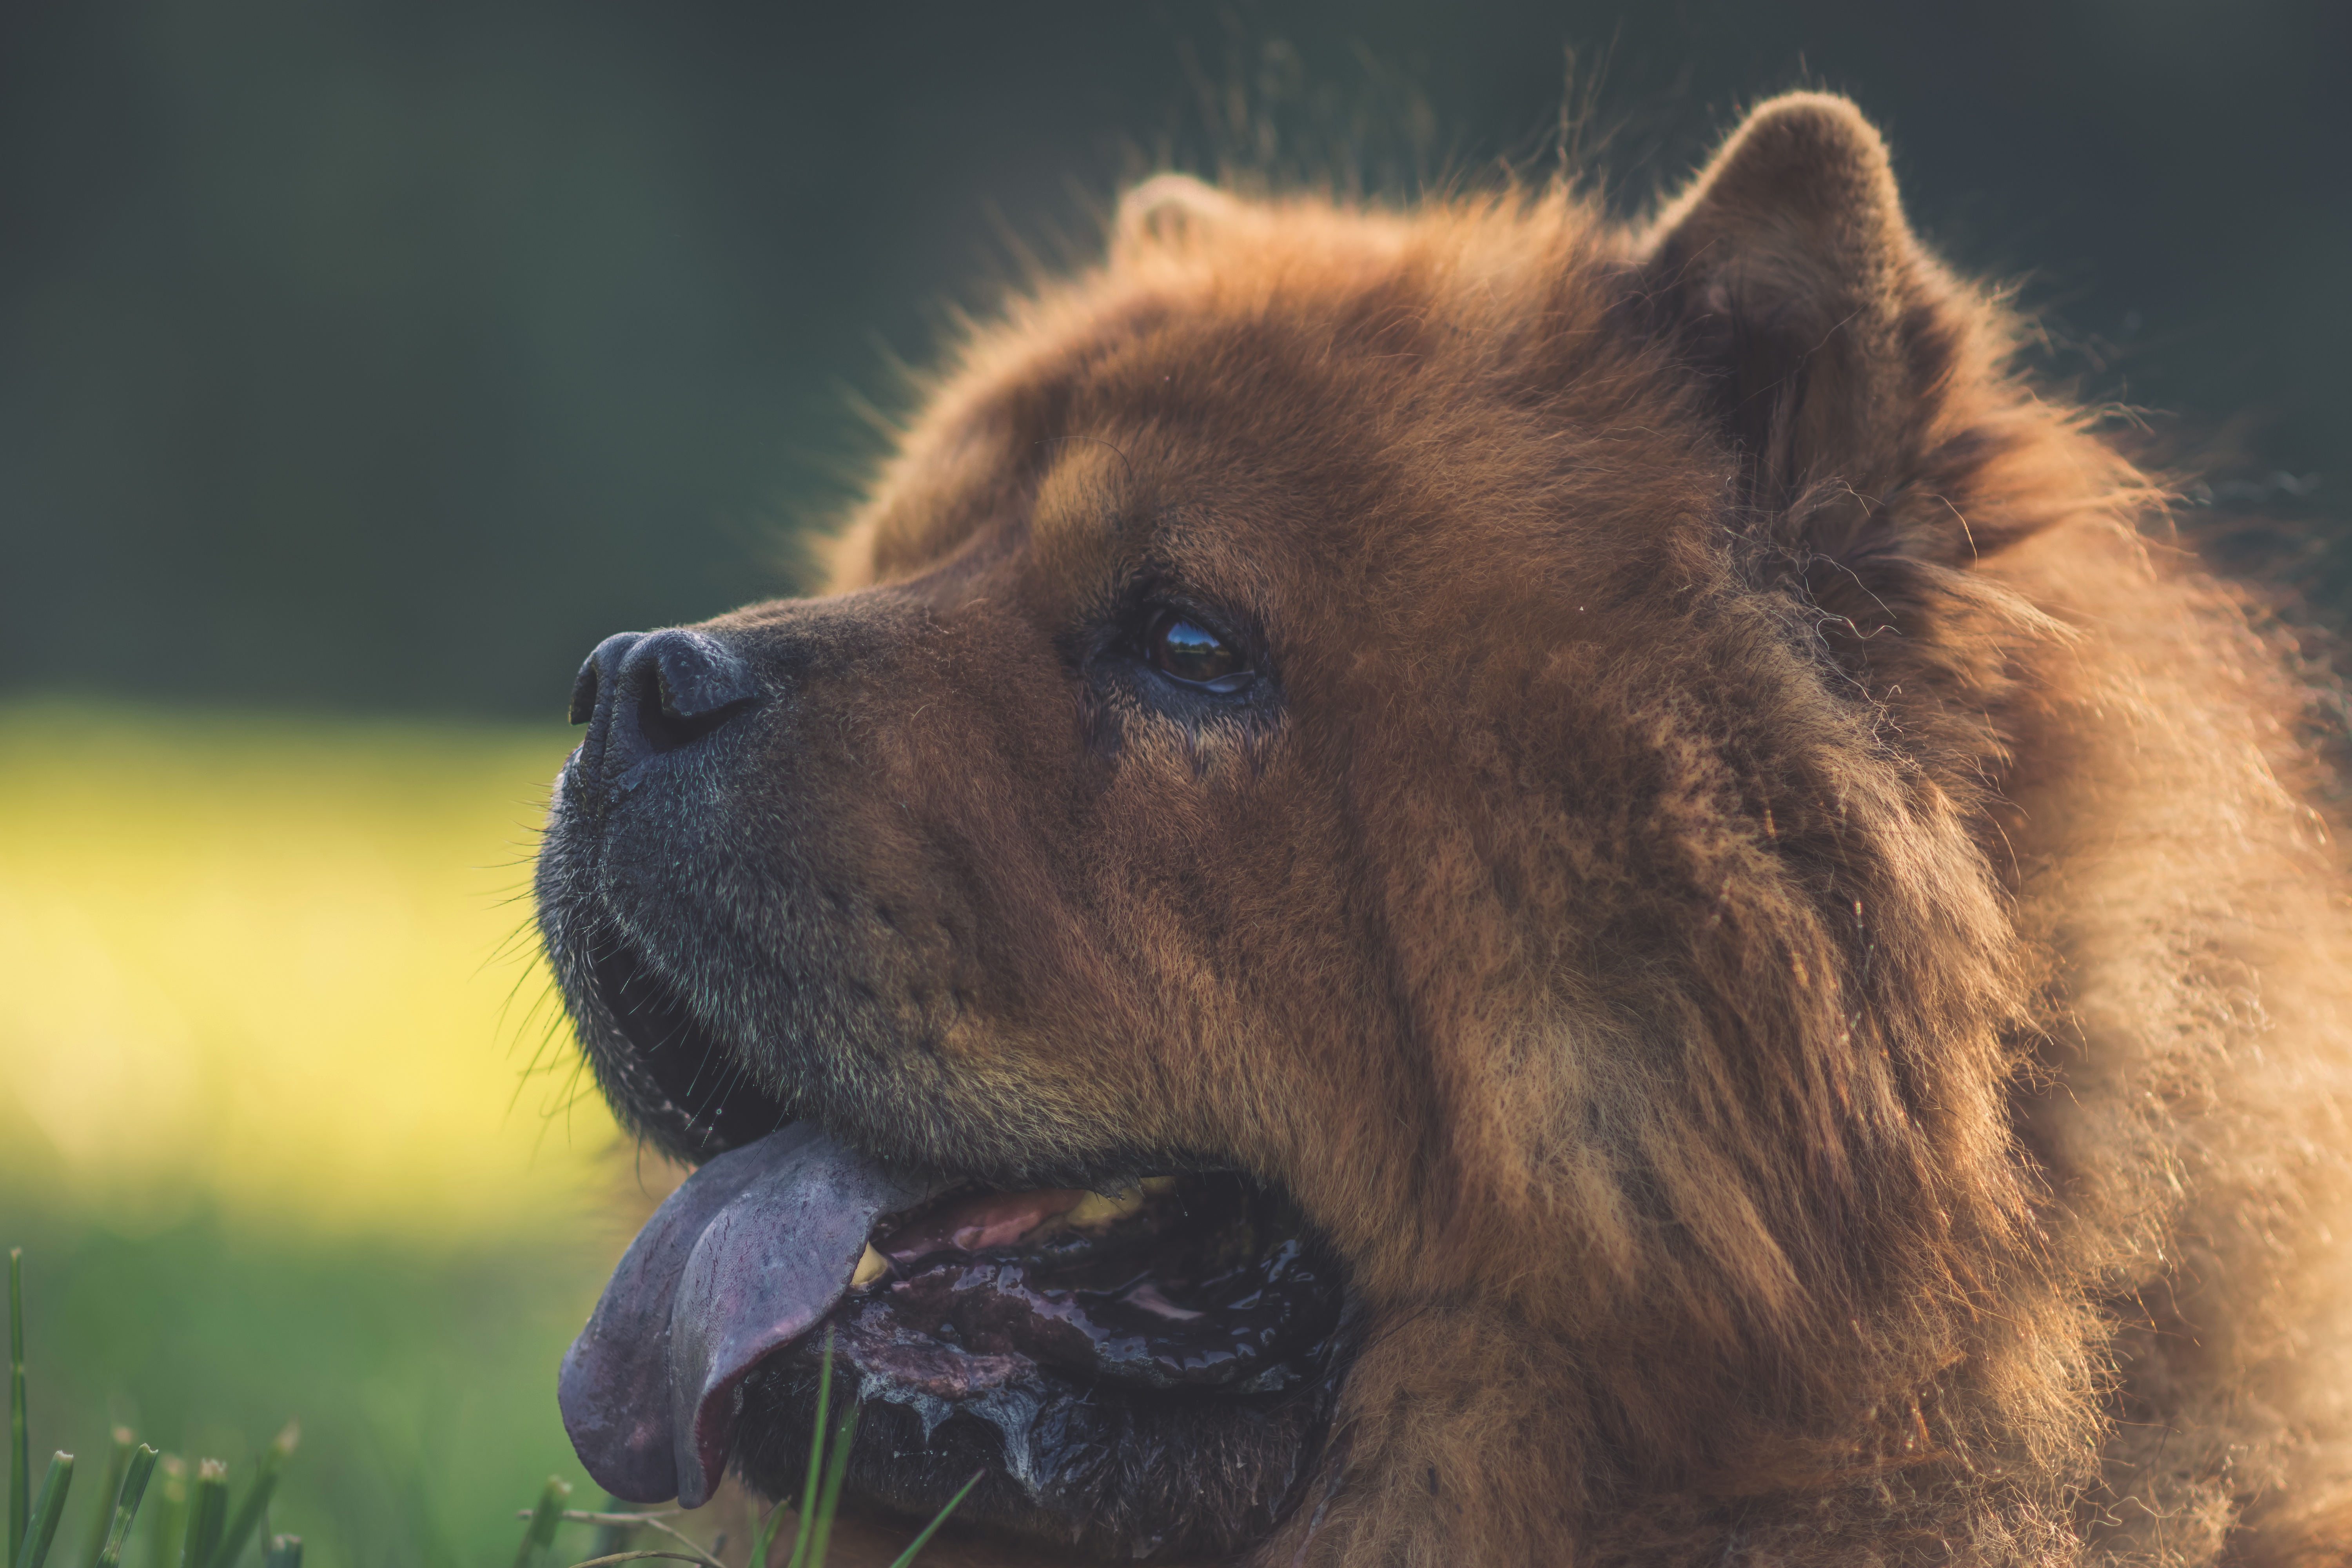
dog, mammal, snout, vertebrate, dog breed, dog like mammal, carnivoran, dog breed group, dog crossbreeds, eurasier